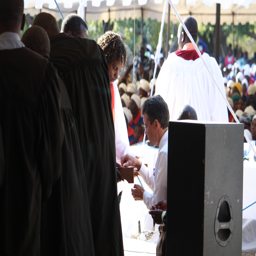
the clergy were served communion first , and then sent to serve others in the crowd .